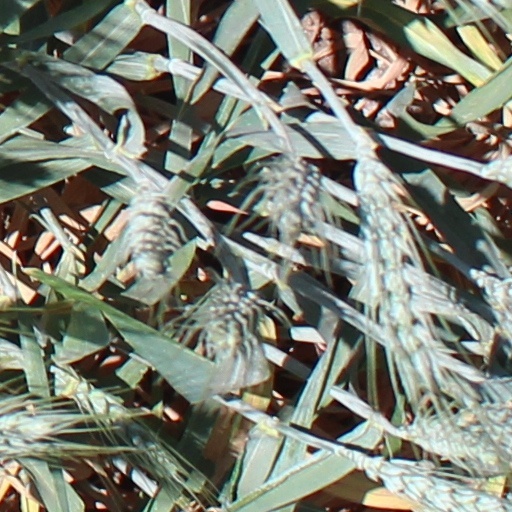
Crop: wheat